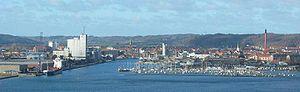
Vejle est une commune du Danemark située dans la région du Danemark-du-Sud. C’est également le nom de son chef-lieu, et le nom d’une ancienne commune.
Vejle est une ville du Danemark située dans le sud de la péninsule du Jutland ; elle est le chef-lieu de la commune homonyme et de la région du Danemark-du-Sud, et compte 52 573 habitants. Le nom de la ville signifie « passage à gué ».